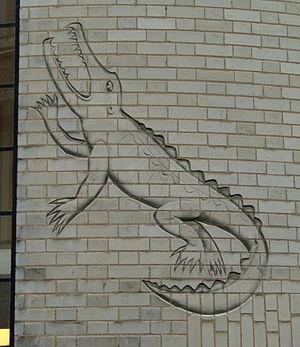
Le crocodile de Rutherford sur un mur de l'ancien laboratoire Cavendish, Cambridge,Royaume-Uni, photo personnelle